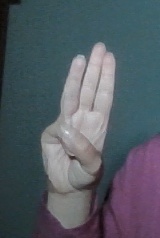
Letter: thaa